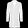
Label: Coat